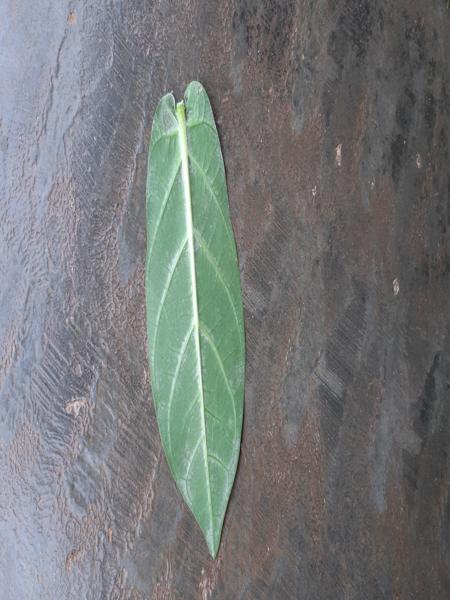
Plant: Ekka